Julia Vlassov

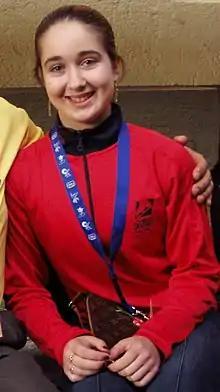
Vlassov in 2006

Julia Vlassov (born August 29, 1990) is an American retired pair skater. She and partner Drew Meekins are the 2006 World Junior Champions.